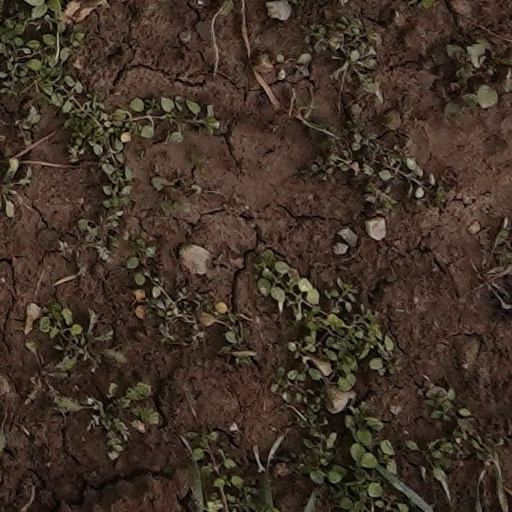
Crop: wheat